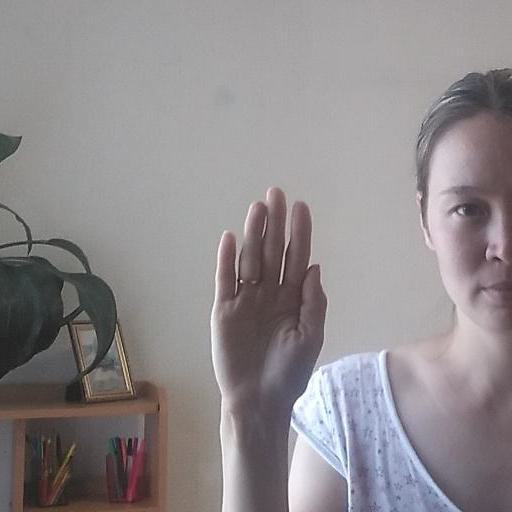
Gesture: stop